A Gaiety Girl

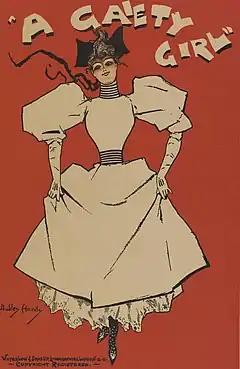
Lithograph

A Gaiety Girl is an English musical comedy in two acts by a team of musical comedy neophytes: Owen Hall (book, on an outline by James T. Tanner), Harry Greenbank (lyrics) and Sidney Jones (music). It opened at Prince of Wales Theatre in London, produced by George Edwardes, on 14 October 1893 (later transferring to Daly's Theatre) and ran for 413 performances. The show starred C. Hayden Coffin, Louie Pounds, Decima Moore, Eric Lewis, W. Louis Bradfield, and later Rutland Barrington, George Grossmith, Jr., Scott Russell, Huntley Wright and Marie Studholme. Topsy Sinden and later Letty Lind danced in the piece. Choreography was by Willie Warde. Percy Anderson designed the Japanese costumes for the musical, while the non-Japanese costumes were supplied by leading fashion houses. Blanche Massey was one of the Gaiety Girls in the piece. It also had a successful three-month Broadway run in 1894, followed by an American tour and a world tour.